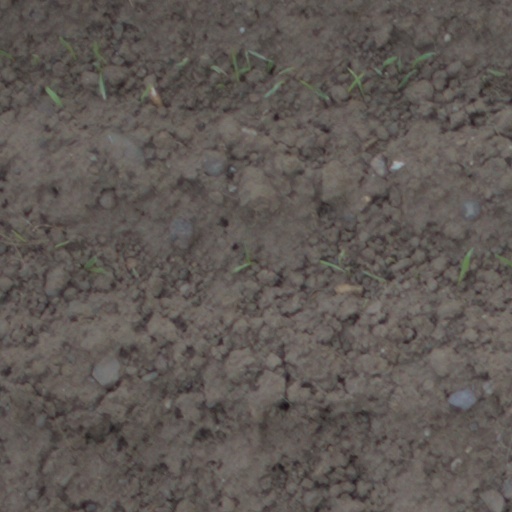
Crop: wheat